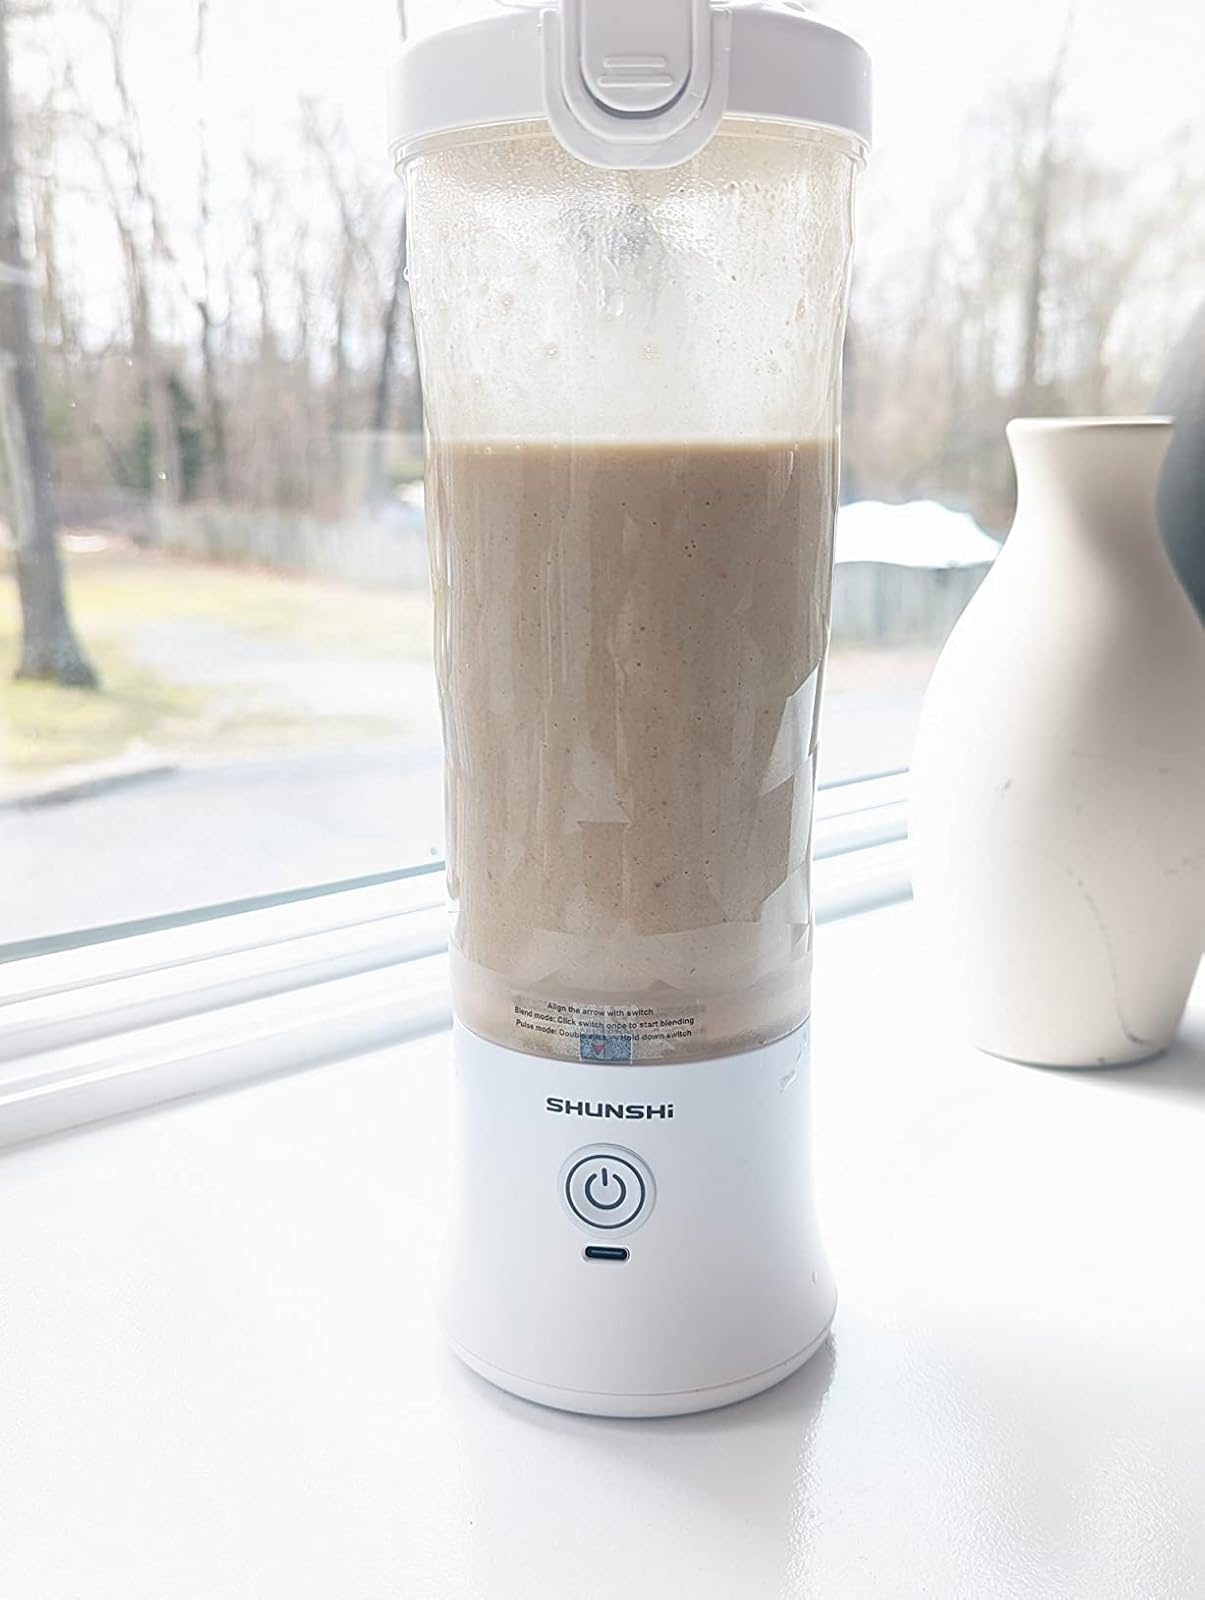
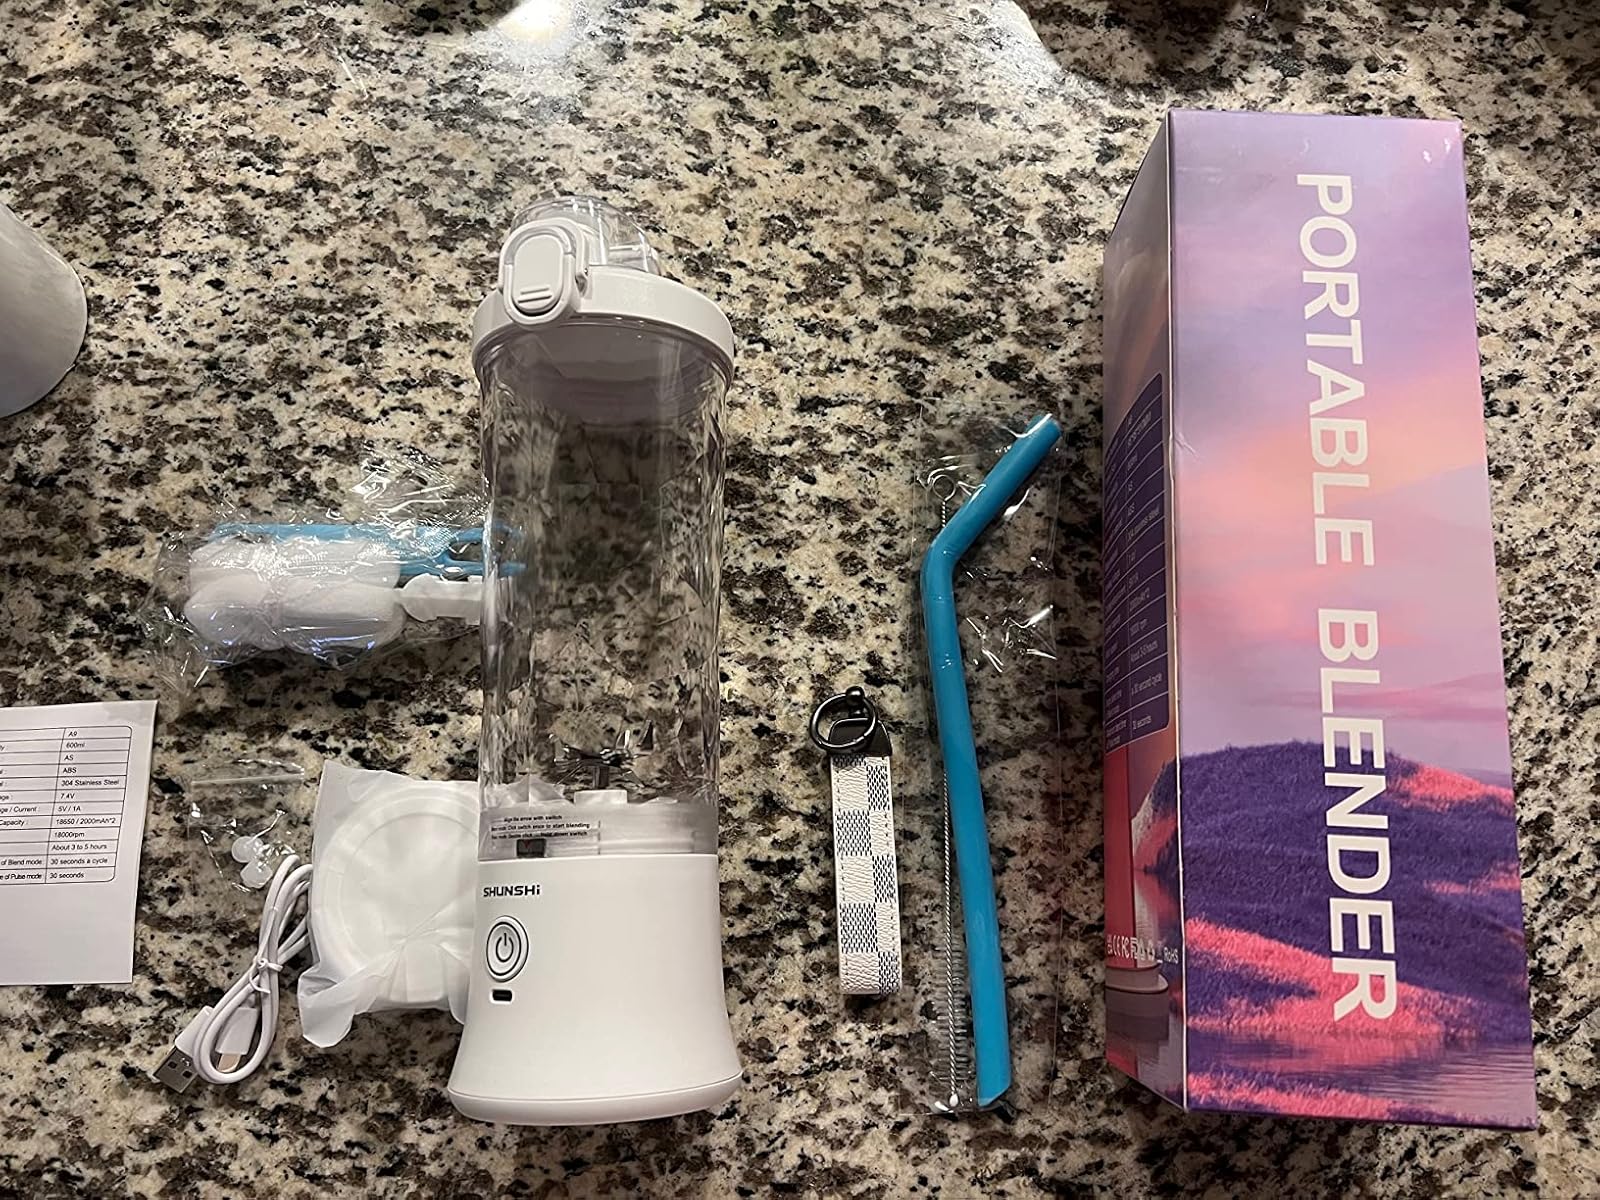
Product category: items_blender
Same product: yes